Edward Heath

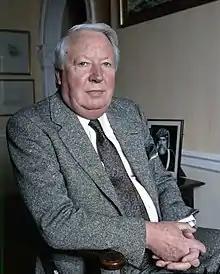
Portrait by Allan Warren, 1987

Sir Edward Richard George Heath (9 July 1916 – 17 July 2005) was a British politician who served as Prime Minister of the United Kingdom from 1970 to 1974 and Leader of the Conservative Party from 1965 to 1975. Heath also served for 51 years as a Member of Parliament from 1950 to 2001. Outside politics, Heath was a yachtsman, a musician, and an author.